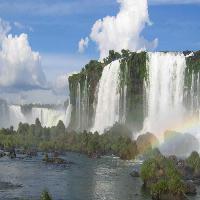
Weather: sun or clear